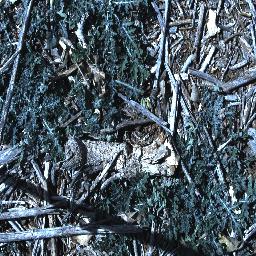
Label: parthenium